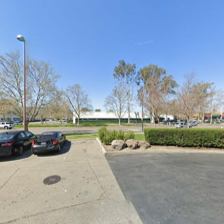
Label: streetView